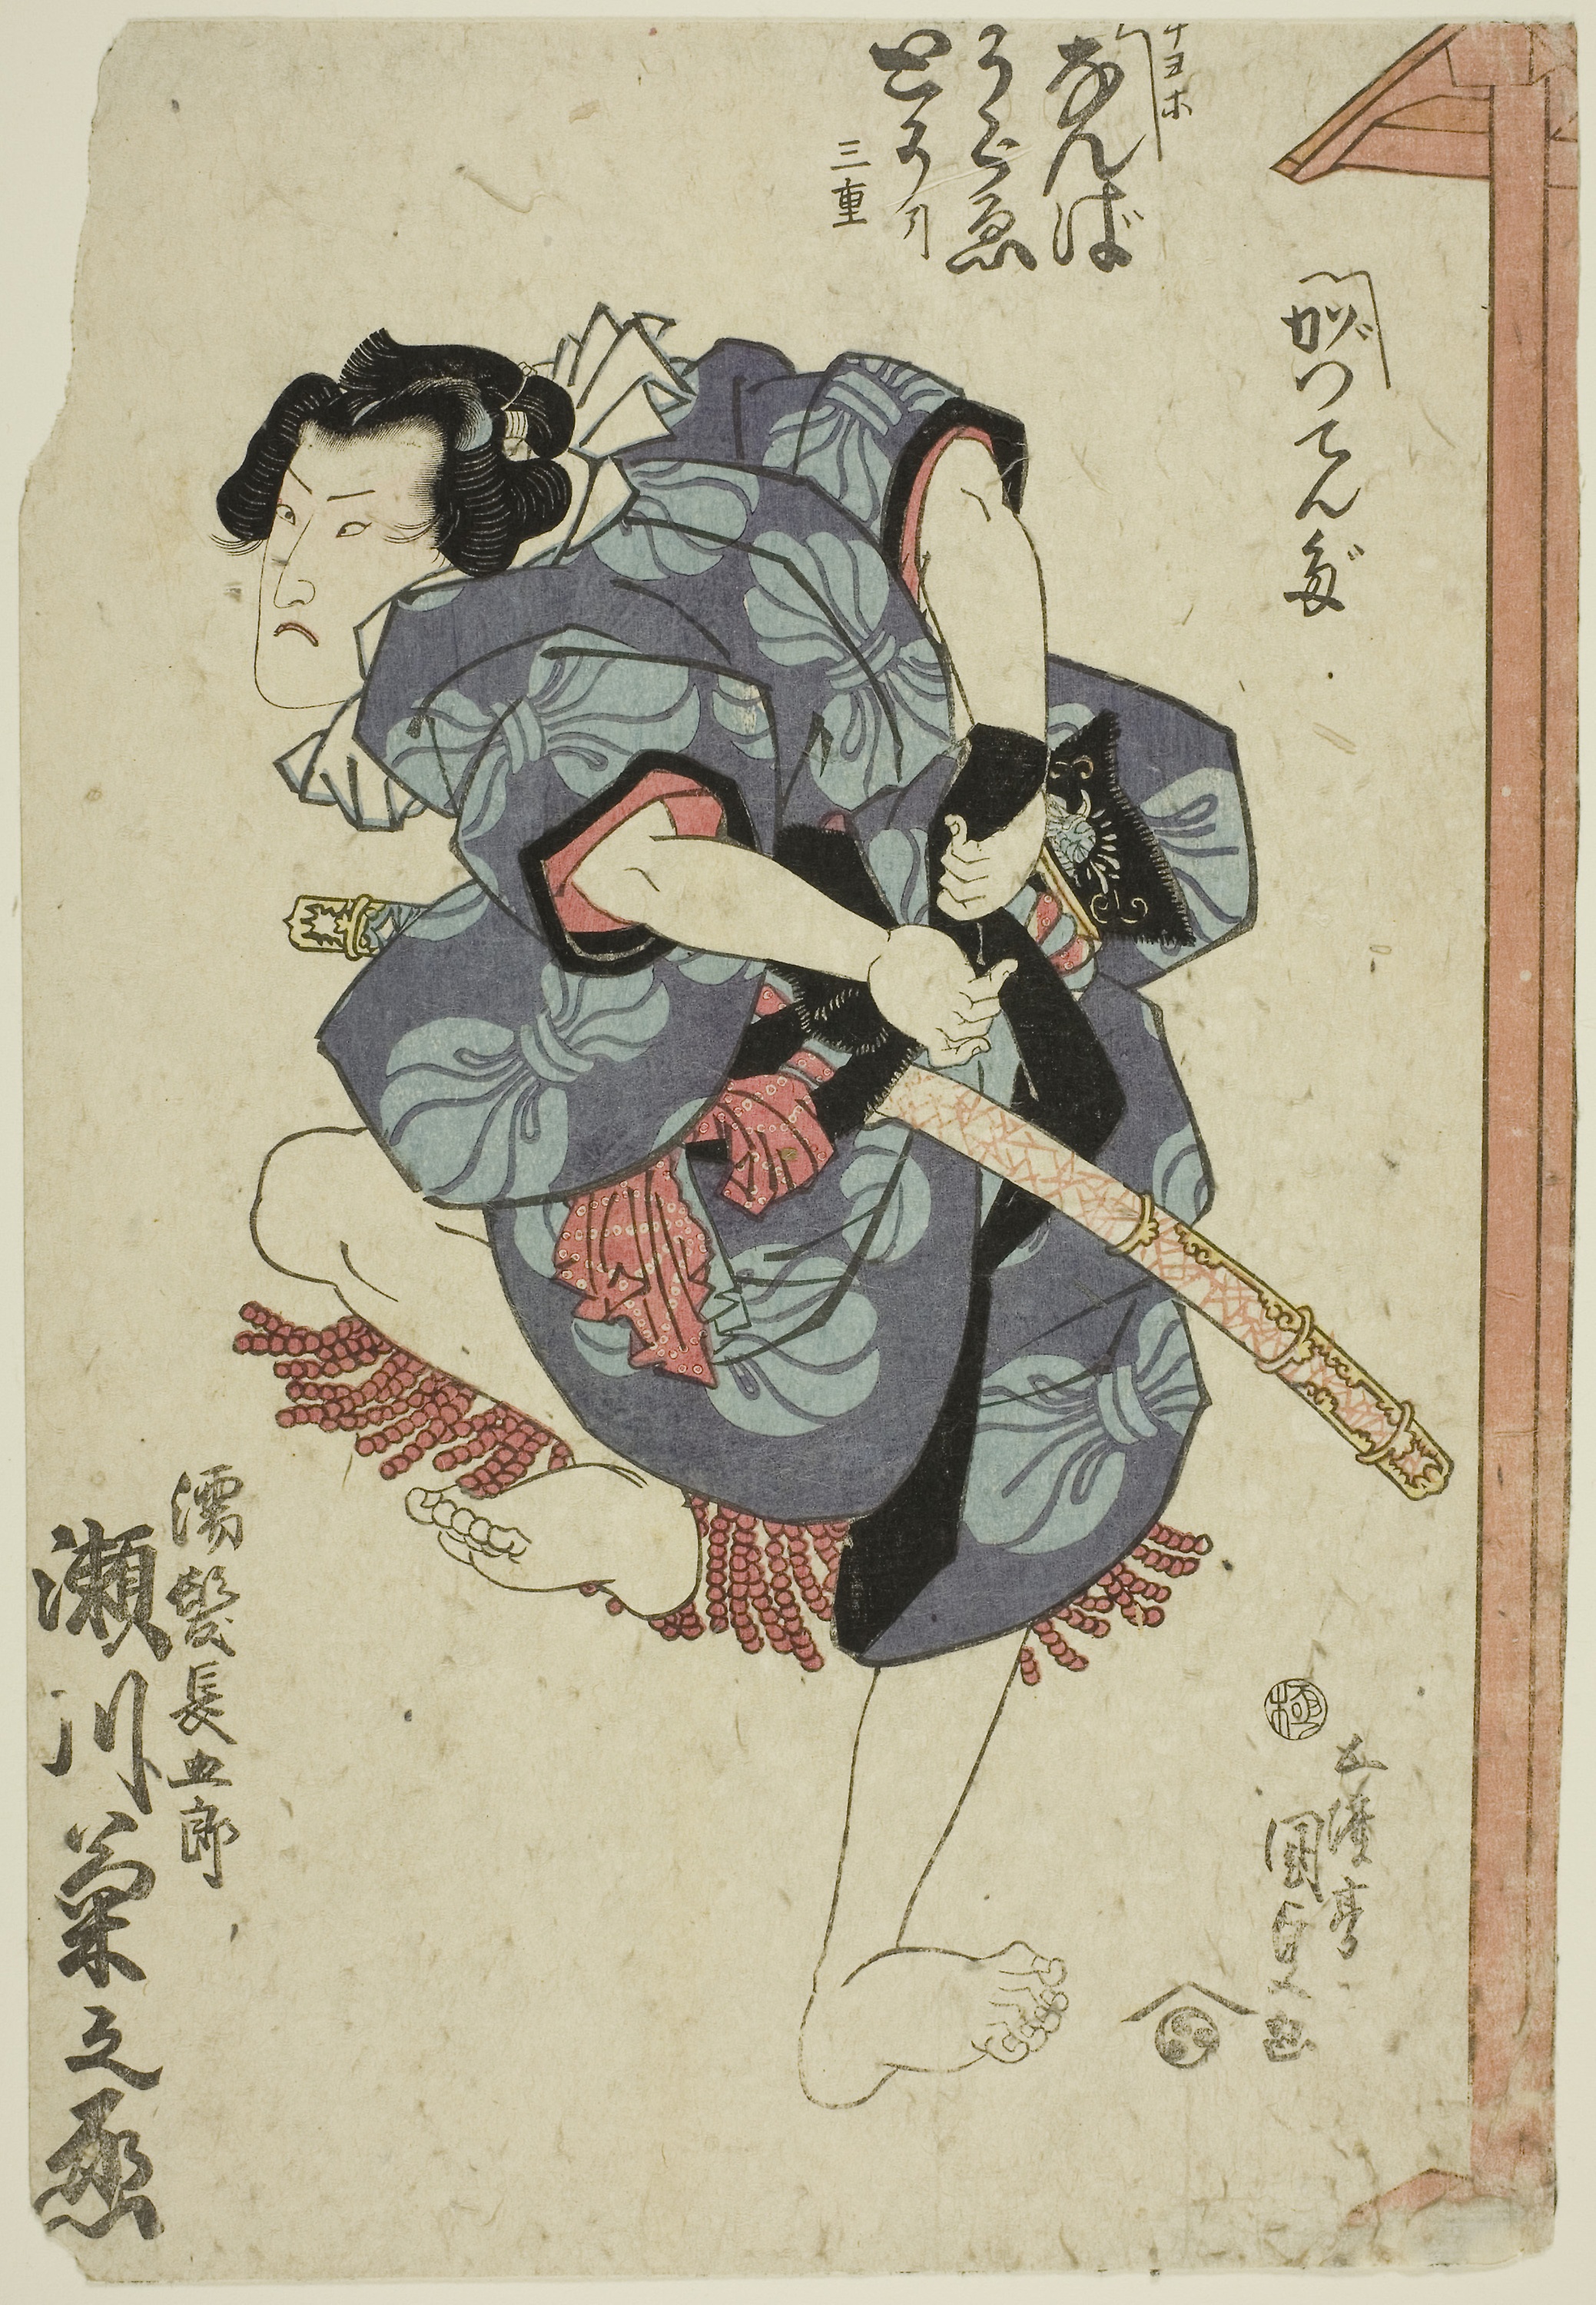
illustration, art, samurai